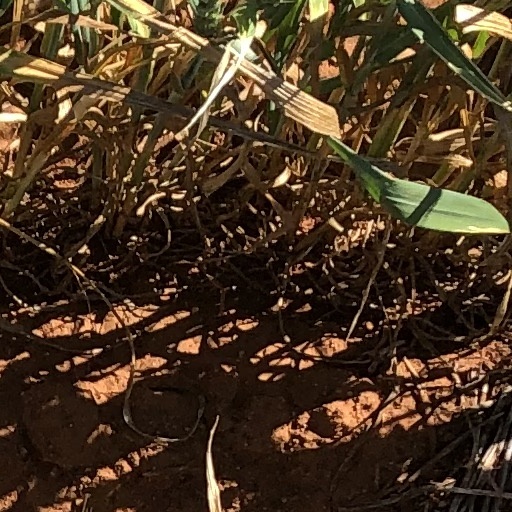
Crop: wheat